Matagorda County, Texas

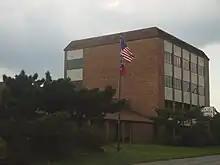
Matagorda County Office Building

Matagorda County is a county located in the U.S. state of Texas. As of the 2020 census, its population was 36,255. Its county seat is Bay City, not to be confused with the larger Baytown in Harris and Chambers Counties. Matagorda County is named for the canebrakes that once grew along the coast ("matagorda" is a Spanish word meaning "thick bush").